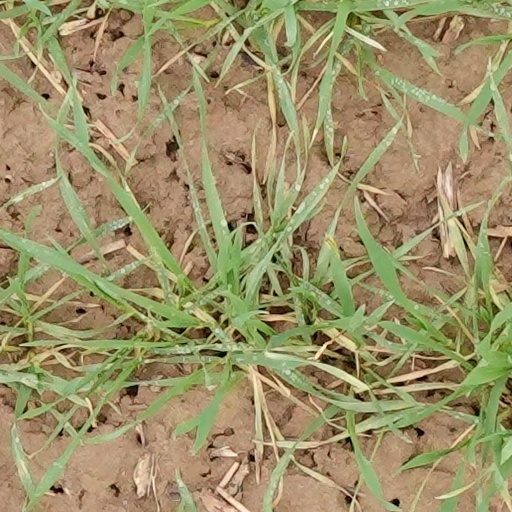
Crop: wheat